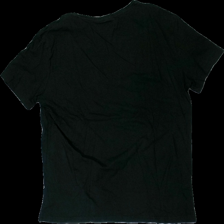
View: back
Type: T-shirt
Category: Men
Brand: H&M
Colors: Black
Material: 100% cotton
Cut: Regular
Size: XL
Season: All
Damage location: middle center
Damage 2 location: middle right
Damage 3 location: bottom center
Price range: <50
Recommended usage: Export
Description: svart t-shirt luddig i färgen ( lite urtvättad)